Tangerine (film)

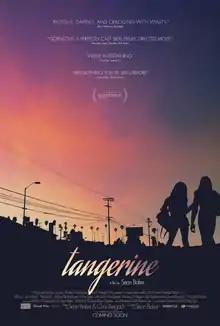
Theatrical release poster

Tangerine is a 2015 American comedy-drama film directed by Sean Baker, written by Baker and Chris Bergoch, and starring Kitana Kiki Rodriguez, Mya Taylor, and James Ransone. Set on Christmas Eve, the story follows a transgender sex worker who discovers her boyfriend and pimp has been cheating on her. The film was shot with three iPhone 5S smartphones.